Milendella, South Australia

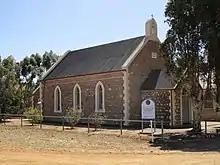
Milendella Lutheran Church in 2018

Milendella was first settled by German immigrant families in the 1880s. The Lutheran church was built in 1893. The town once had a church, general store, post office, school and railway station. Zion Evangelical Lutheran Church continues to meet monthly.